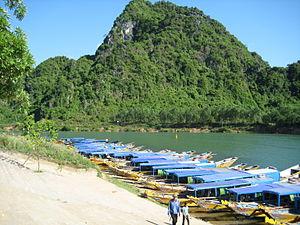
Le parc national de Phong Nha – Kẻ Bàng est un parc national du centre du Viêt Nam. Créé en 2001, il est classé au patrimoine mondial de l'UNESCO. Il est situé dans le nord de la cordillère annamitique, dans les arrondissements de Bố Trạch et Minh Hóa, dans la province de Quảng Bình, à environ 500 kilomètres au sud de Hanoï.